Herman Boone

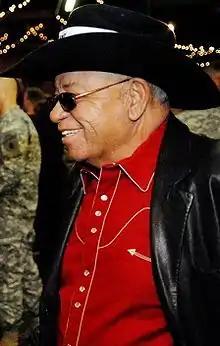
Boone in January 2008

Herman Ike Boone (October 28, 1935 – December 18, 2019) was an American high school football coach who coached the 1971 T. C. Williams High School football team to a 13–0 season, state championship, and national runner-up. That season later served as the basis for the film "Remember the Titans" in 2000, in which Boone was portrayed by actor Denzel Washington.